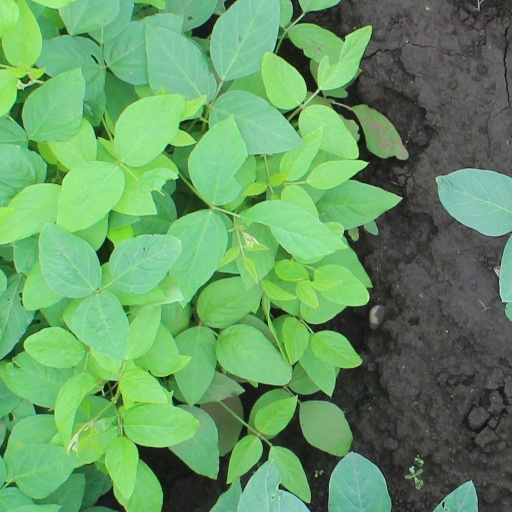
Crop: soybean